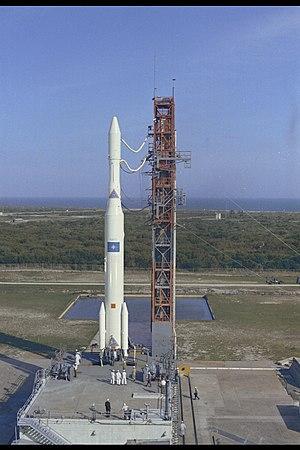
OTAN est une famille de satellites de communication militaires géostationnaires qui fournit des services de communication stratégiques aux forces de l'OTAN entre 1970 et 2010.